Namibian Air Force

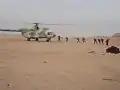
Navy Marines conducting Helicopter drills with Mi-17

The primary training institute in the Air Force is the School of Air Power Studies (SOAPS) under the Command of Group Captain Hosea Ndjibu. The SOAPS is composed of three centres.